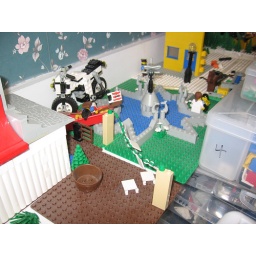
a dilapidated clothesline, The Star Pond, Tickle Cove Pond, a yellow town house in my neighbourhood, and an official-model motorcycle.